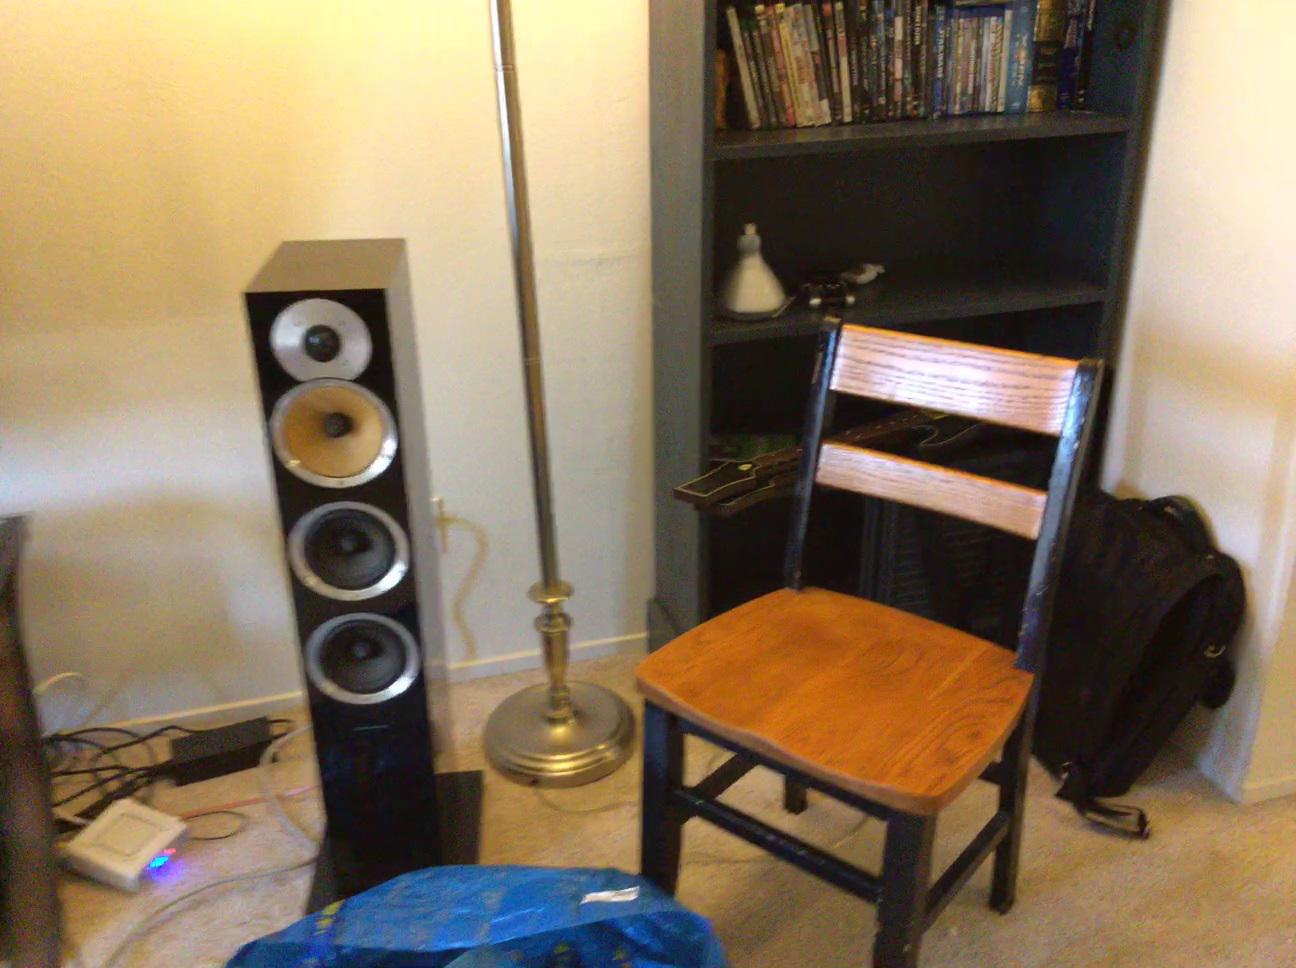
Question: In the image, there is the stand. Pinpoint several points within the vacant space situated right of the stand from the world's perspective. Your final answer should be formatted as a list of tuples, i.e. [(x1, y1), ...], where each tuple contains the x and y coordinates of a point satisfying the conditions above. The coordinates should be between 0 and 1, indicating the normalized pixel locations of the points.
Answer: [(0.211, 0.793), (0.208, 0.759), (0.205, 0.727), (0.202, 0.698), (0.200, 0.671), (0.198, 0.647), (0.195, 0.623), (0.164, 0.810), (0.163, 0.775), (0.162, 0.742), (0.160, 0.712), (0.160, 0.684), (0.159, 0.658), (0.158, 0.634), (0.157, 0.612), (0.113, 0.959), (0.114, 0.910), (0.116, 0.867), (0.117, 0.827), (0.117, 0.790), (0.117, 0.757), (0.118, 0.726), (0.119, 0.697), (0.120, 0.670), (0.120, 0.646), (0.120, 0.623)]